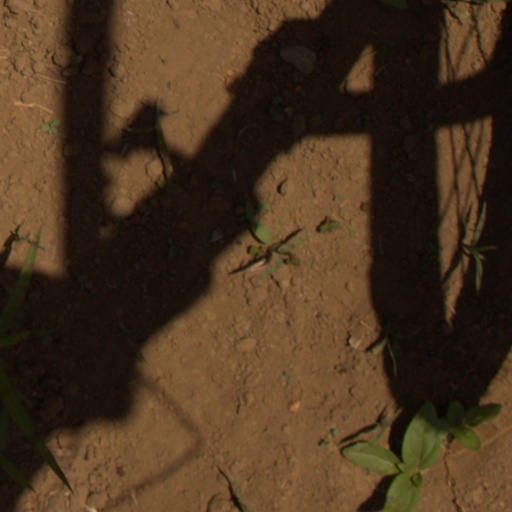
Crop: Jerusalem artichoke